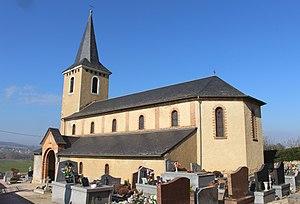
Église Saints-Adbdon-et-Sennen de Peyraube (Hautes-Pyrénées)
Peyraube est une commune française située dans le département des Hautes-Pyrénées, en région Occitanie.
La liste des églises des Hautes-Pyrénées recense de manière exhaustive les églises situées dans le département français des Hautes-Pyrénées.